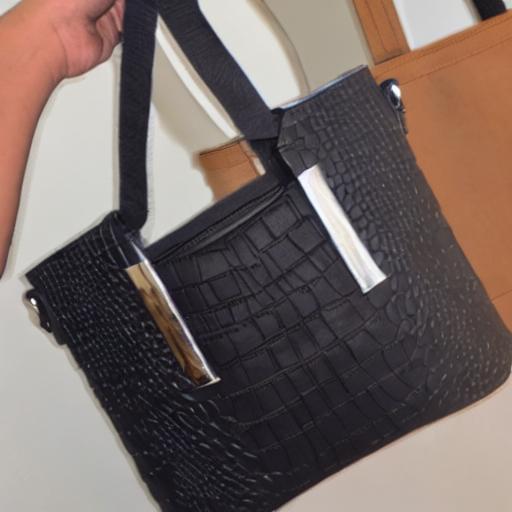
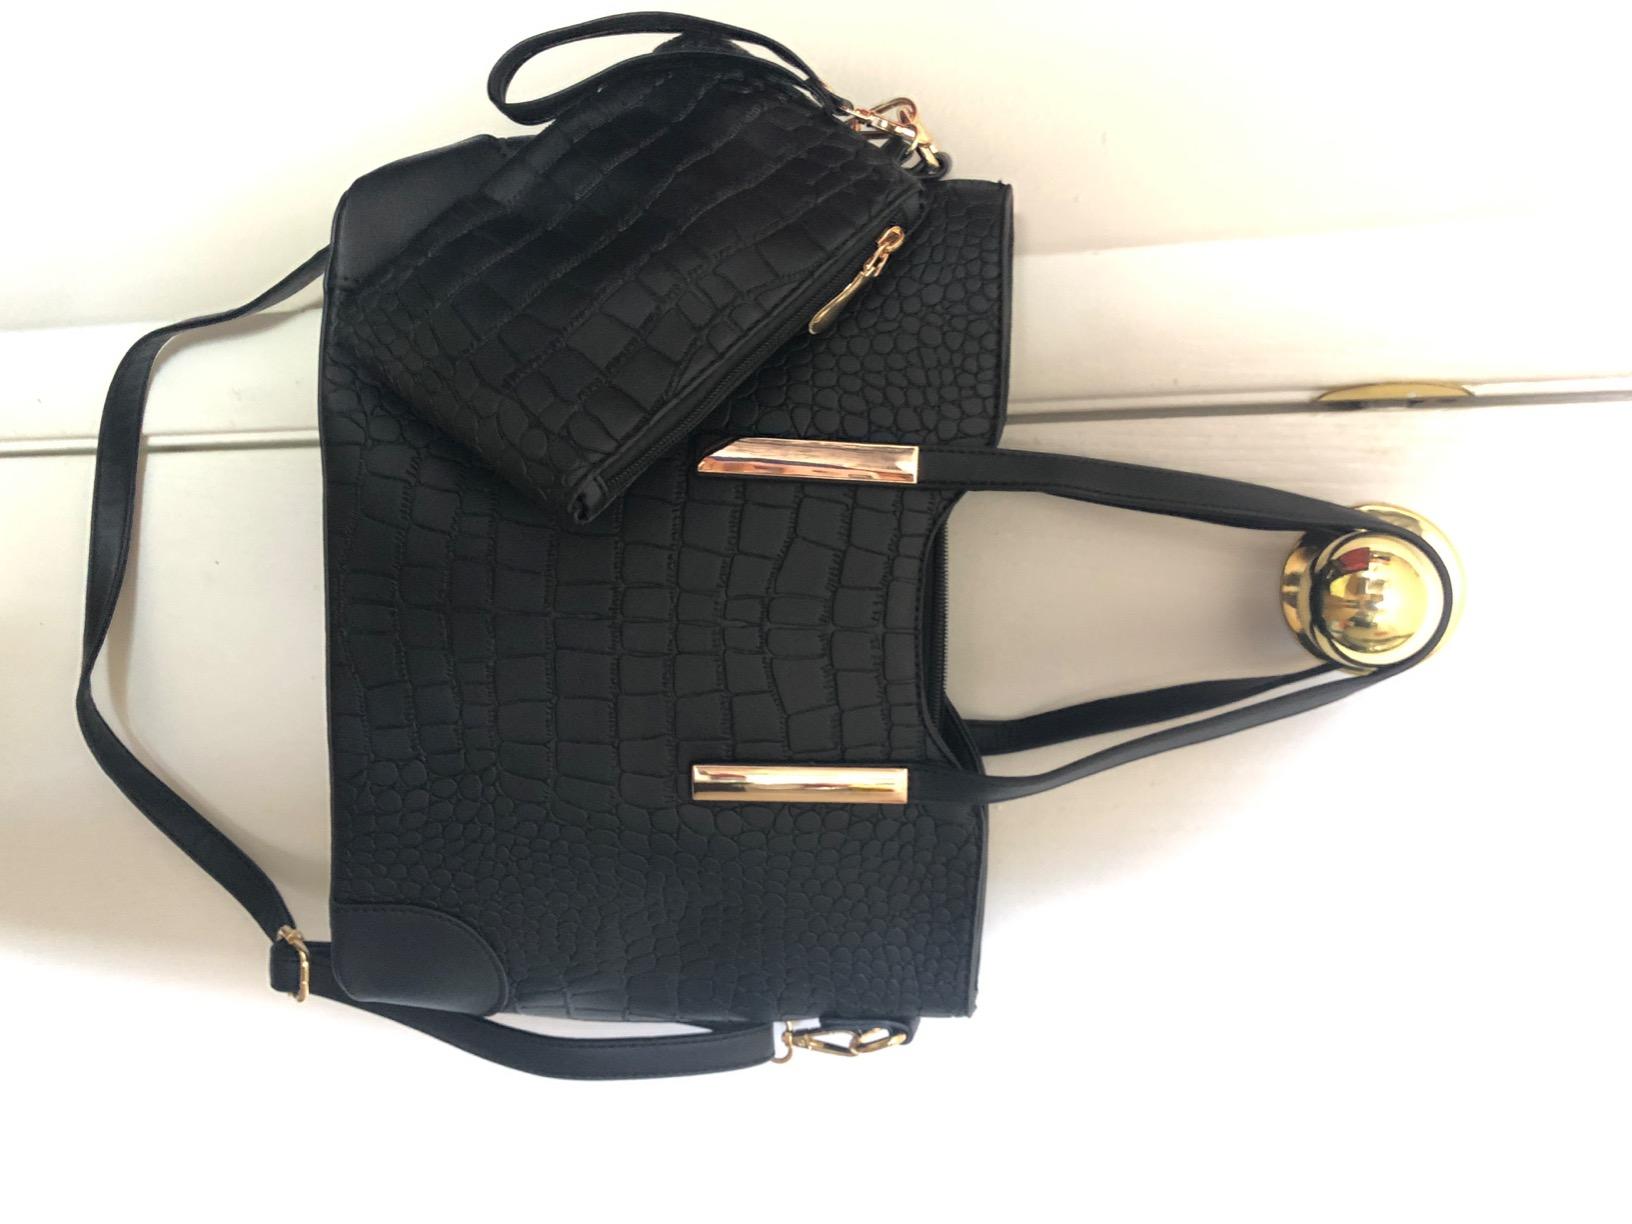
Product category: accessories_handbag
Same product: no